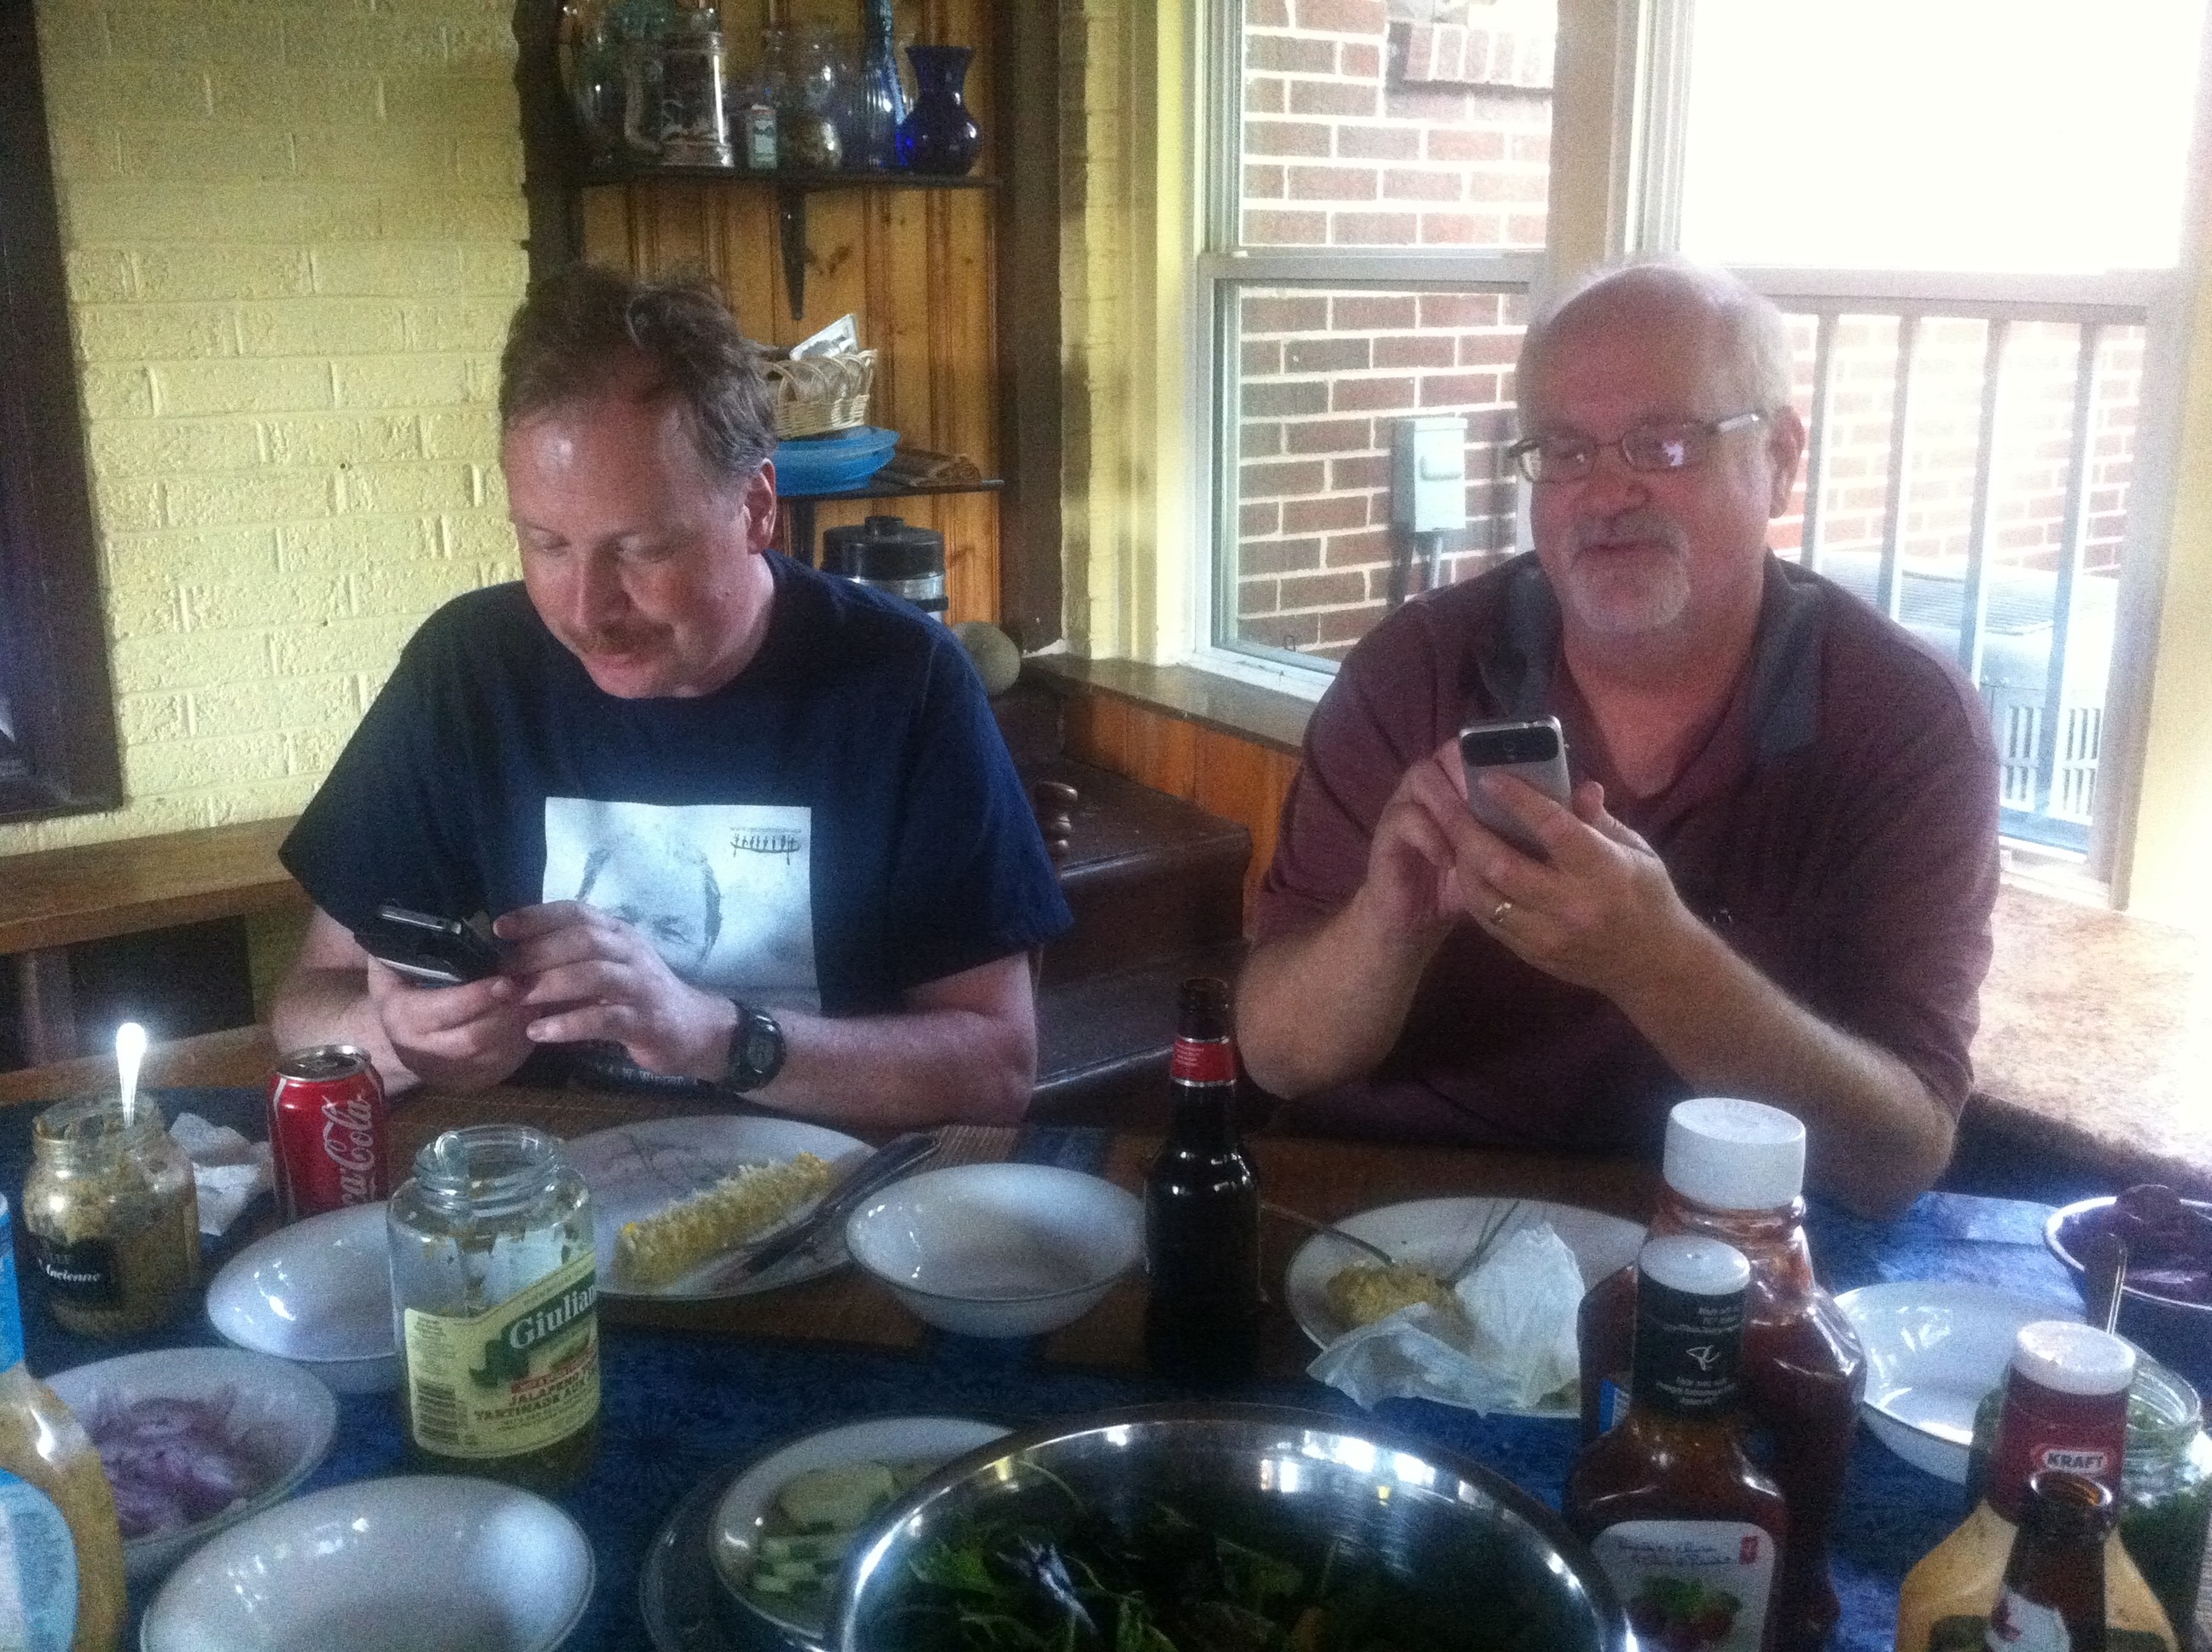
people, dish, meal, food, lunch, odyssey, hurleylounge, sense